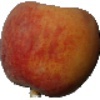
Label: Peach 1